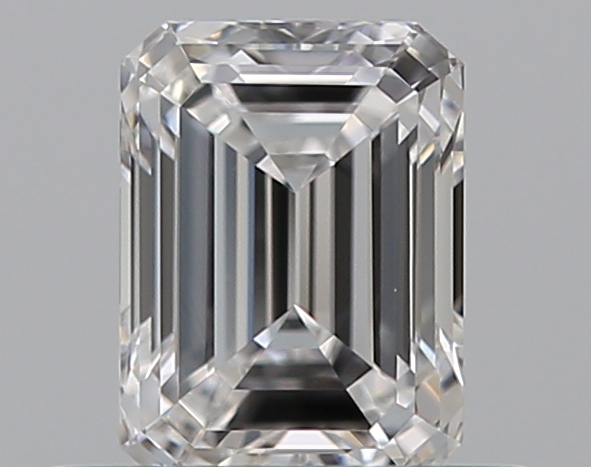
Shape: emerald
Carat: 0.51
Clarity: VS1
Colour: D
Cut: EX
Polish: EX
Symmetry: VG
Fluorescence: N
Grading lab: GIA
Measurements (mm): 5.23 x 3.85 x 2.65